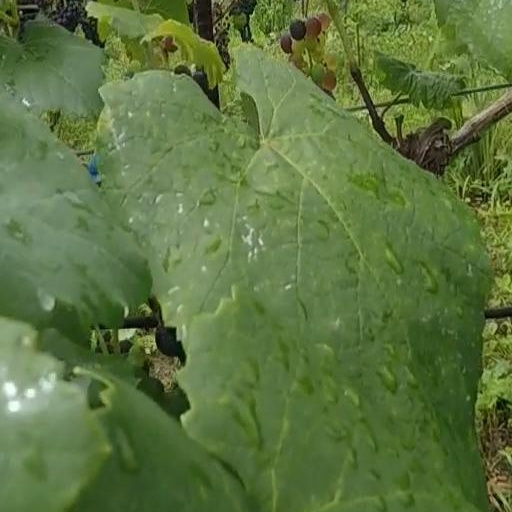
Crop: grape